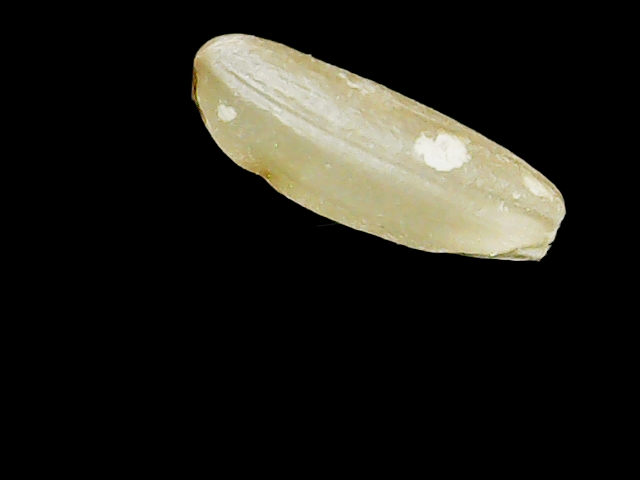
Rice variety: Binadhan12